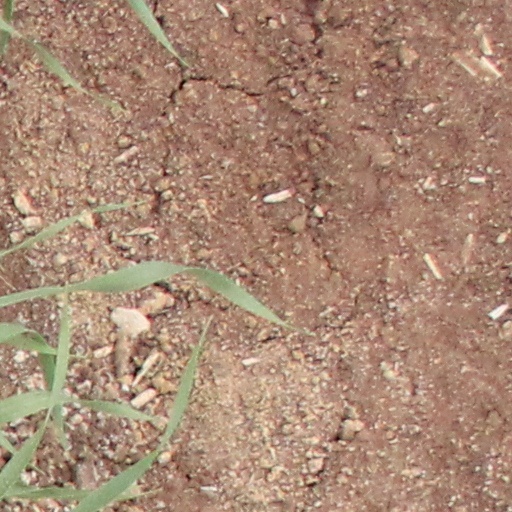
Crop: wheat